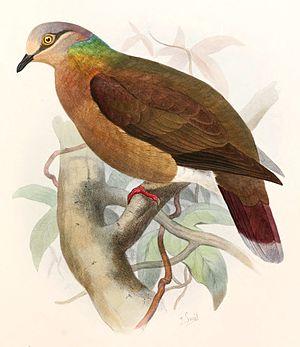
Le Phapitréron à oreillons blancs est une espèce d'oiseaux de la famille des Columbidae.